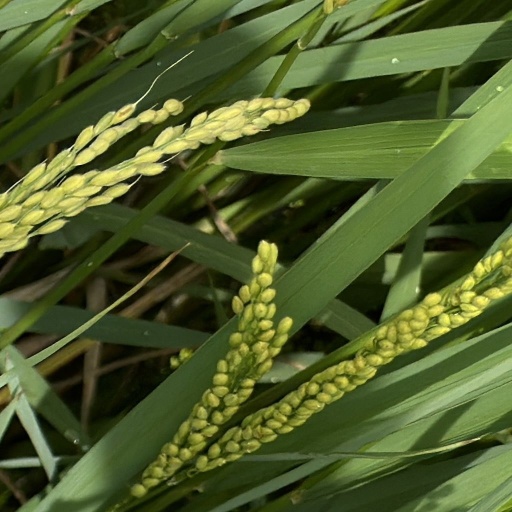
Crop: rice